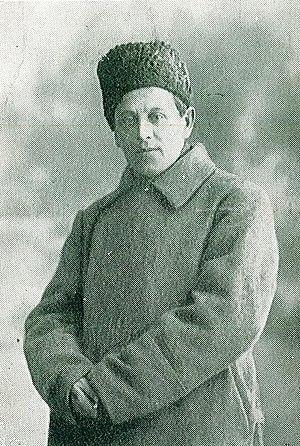
Symon Petlioura est un homme d'État et journaliste ukrainien né à Poltava le 22 mai 1879 et mort assassiné à Paris le 25 mai 1926. Il fut l'un des personnages les plus importants du mouvement national, le Commandant suprême de l'Armée et le troisième président de la République populaire ukrainienne.